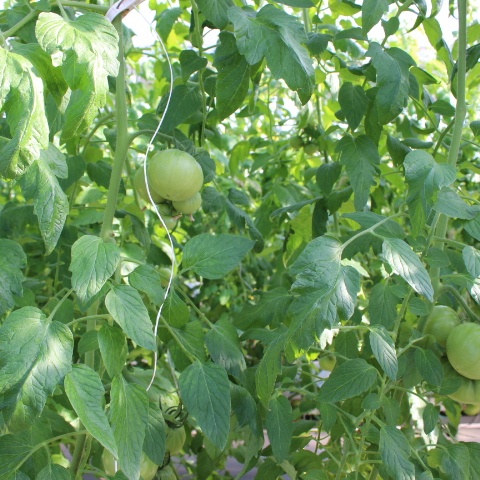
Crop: tomato